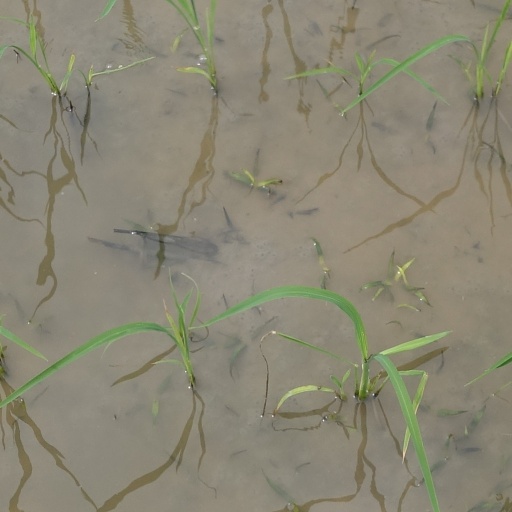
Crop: rice